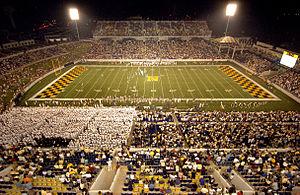
Les Midshipmen de la Navy sont un club omnisports universitaire de l'Académie navale d'Annapolis dans le Maryland. Les équipes des Midshipmen participent aux compétitions universitaires organisées par la National Collegiate Athletic Association dans 30 sports et évoluent en Division I. La Navy évolue en Patriot League sauf en football américain et hockey sur glace. L'équipe de football américain joue depuis 2015 au sein de l'American Athletic Conference, après des décennies en tant qu'indépendant au sein de la Division I FBS, le plus haut niveau de sport universitaire.
Le Navy-Marine Corps Memorial Stadium est un stade de football américain situé à Annapolis dans le Maryland.